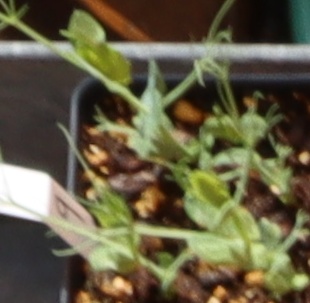
Label: Field Pea